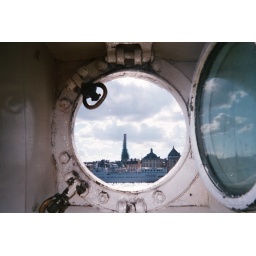
This was the window in my prison boat dorm.